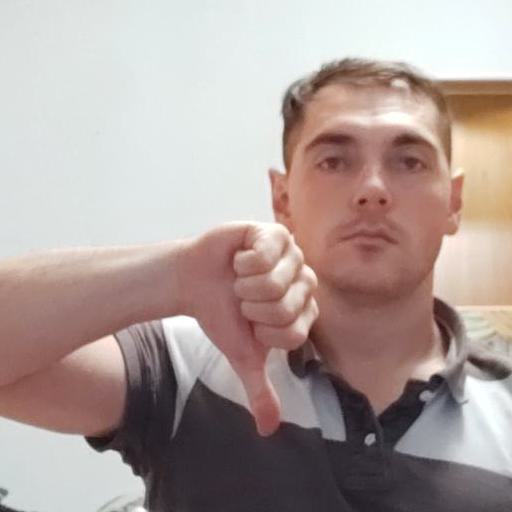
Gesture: dislike